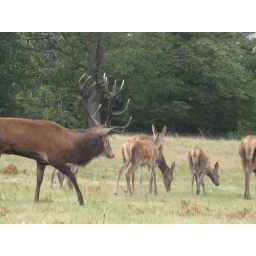
male deer walking by hind the females